Curt Flood

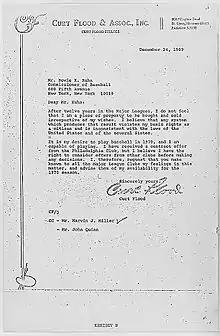
Flood's letter to Bowie Kuhn in December 1969

Despite his outstanding playing career, Flood's principal legacy developed off the field. He believed that Major League Baseball's decades-old reserve clause was unfair in that it kept players beholden for life to the team with which they originally signed, even when they had satisfied the terms and conditions of those contracts.